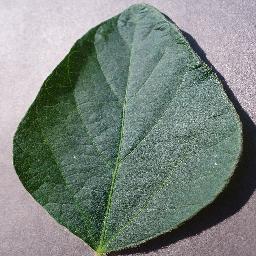
Label: Soybean___healthy